Colin McRae Rally (1998 video game)

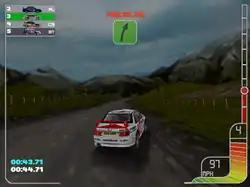
A Mitsubishi Lancer Evolution IV Group A rally car, at the Rally New Zealand stage 1

"Colin McRae Rally" is a rally simulation game, featuring the works-entered cars and the rallies of the 1998 World Rally Championship. There are three difficulty modes in the game, and each mode offers different cars: the Novice mode offers FWD F2-class cars, such as the SEAT Ibiza F2 Kit Car, the Intermediate mode offers 4WD World Rally Car class cars, such as the Subaru Impreza WRC, and the Expert mode offers the ability to unlock bonus cars, such as the Ford Escort MKII, Lancia Delta Integrale, Audi Quattro S1, and Ford RS200. There are a total of 12 cars, produced using laser-modelling. When released in North America in 2000, only 11 cars featured due to Codemasters losing the license to use Renault in Novice mode. Renault were replaced by extra drivers from the remaining 3 manufacturers. Also unlike in the European release of the game (real driver names), the American release has made-up driver names (apart from Colin McRae).